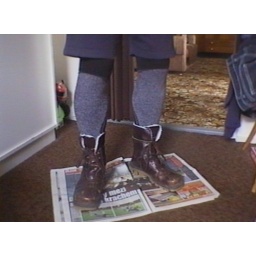
I am a boy and I'm enjoying wearing this nice knee socks ... especially in shoes like that ....